Vladimir Lamsdorf

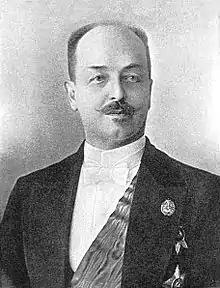
Count Vladimir N. Lamsdorf

Count Vladimir Nikolayevich Lamsdorf was a Russian statesman of Baltic German descent who served as the foreign minister of the Russian Empire from 1900 to 1906, a crucial period which included the Russo-Japanese War and the Russian Revolution of 1905.